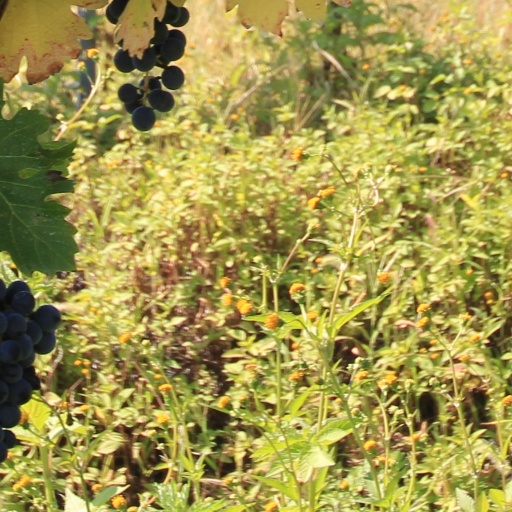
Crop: grape